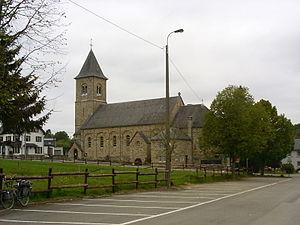
Born est un village de la commune belge d'Amblève située en Communauté germanophone et en Région wallonne dans la province de Liège.